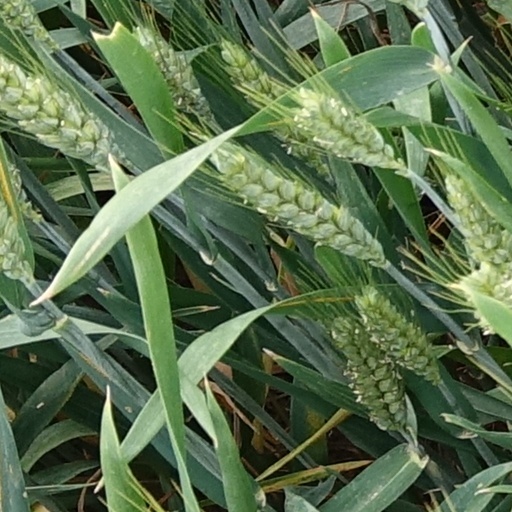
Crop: wheat